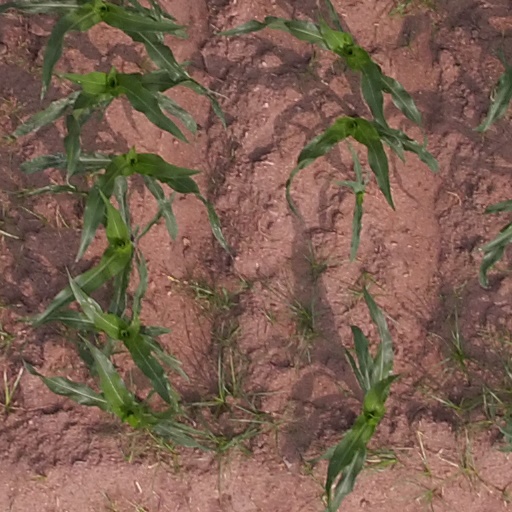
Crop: maize; corn